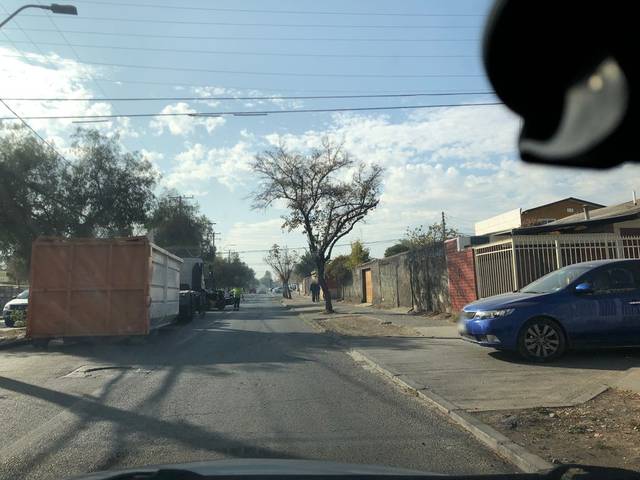
Region: Chile
Coordinates: -33.594, -70.576